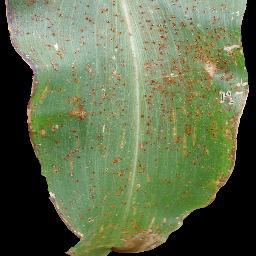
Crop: corn
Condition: (maize)_common_rust